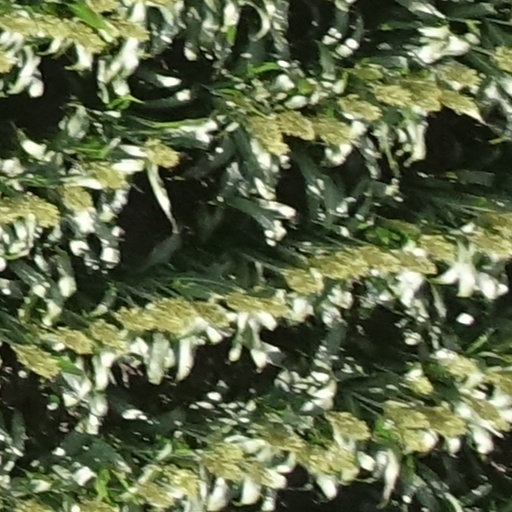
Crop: sorghum